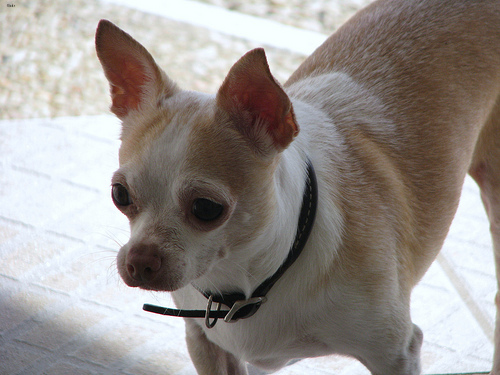
Animal: dog
Breed: chihuahua